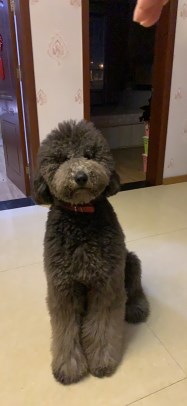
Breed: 316-n000118-standard_poodle